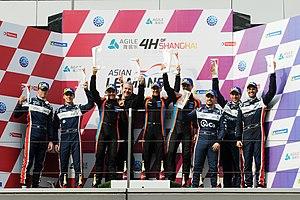
Asian Le Mans Series - 4 Heures de Shanghai 2018 - Podium
La saison 2018-2019 des Asian Le Mans Series était la septième saison de ce championnat et s'est déroulé du 23 novembre 2018 au 24 février 2019 sur un total de quatre manches.